United States Department of Transportation

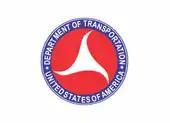
The flag of the U.S. Department of Transportation before 1980

The United States Department of Transportation (USDOT or DOT) is one of the executive departments of the U.S. federal government. It is headed by the secretary of transportation, who reports directly to the president of the United States and is a member of the president's Cabinet.